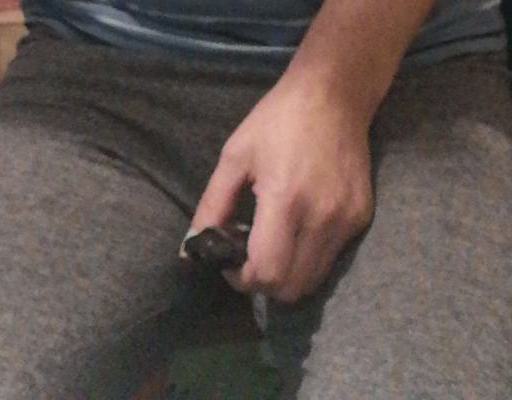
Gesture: no_gesture